The Great Western Cotton Factory

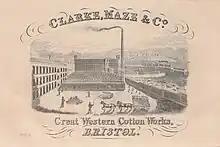
Great Western Cotton Works 1842

The Barton Hill district of Bristol was a rural retreat from the busy city centre up until the early nineteenth century when the digging of the Bristol Feeder Canal brought industries including the Great Western Cotton Company, keen to use the water as transport.